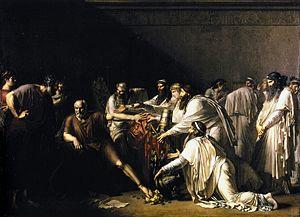
Hippocrate de Cos, né vers 460 avant J.-C. sur l’île de Cos et mort en 377 av. J.-C. à Larissa, est un médecin grec du siècle de Périclès, mais aussi philosophe, considéré traditionnellement comme le « père de la médecine ».
La peinture néo-classique est un courant pictural issu du néo-classicisme qui apparaît à la seconde moitié du XVIIIᵉ siècle et se poursuit jusqu'aux débuts du XIXᵉ siècle, succédant au rococo, et précédant la peinture romantique.